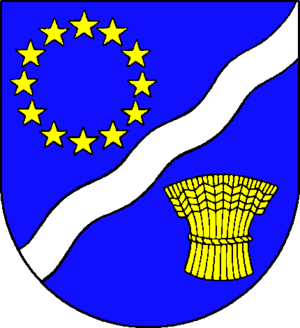
Hohenfelde est une commune de l'arrondissement de Stormarn, dans le Land du Schleswig-Holstein.